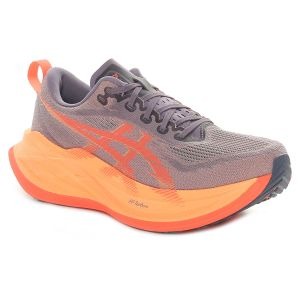
Asics Scarpa da Running  Superblast 2 Grigio Arancione   Sconto 15%
Prezzo: 187,00 €